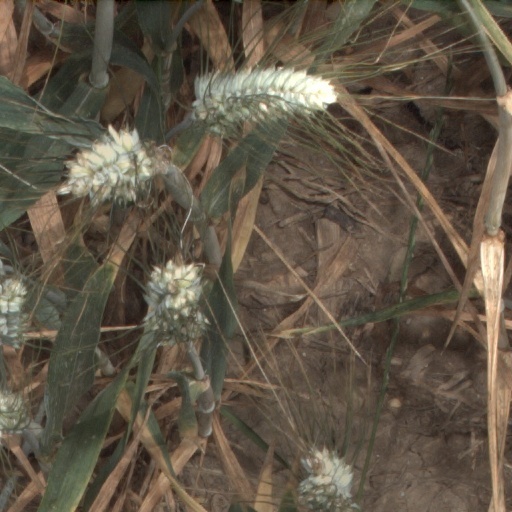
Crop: wheat